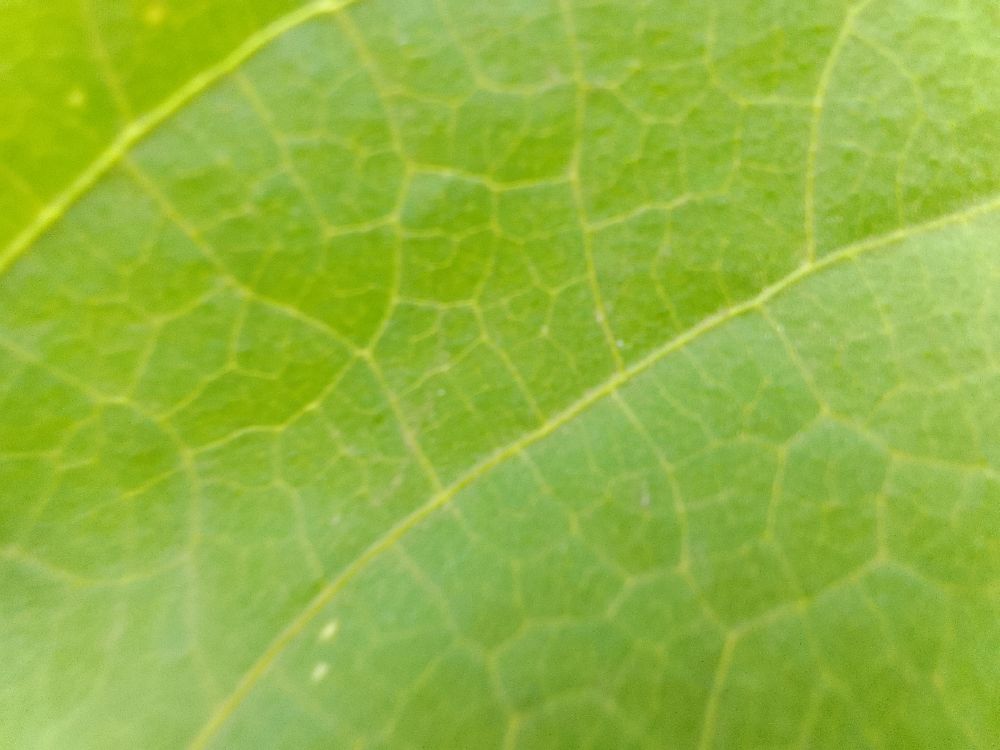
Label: healthy